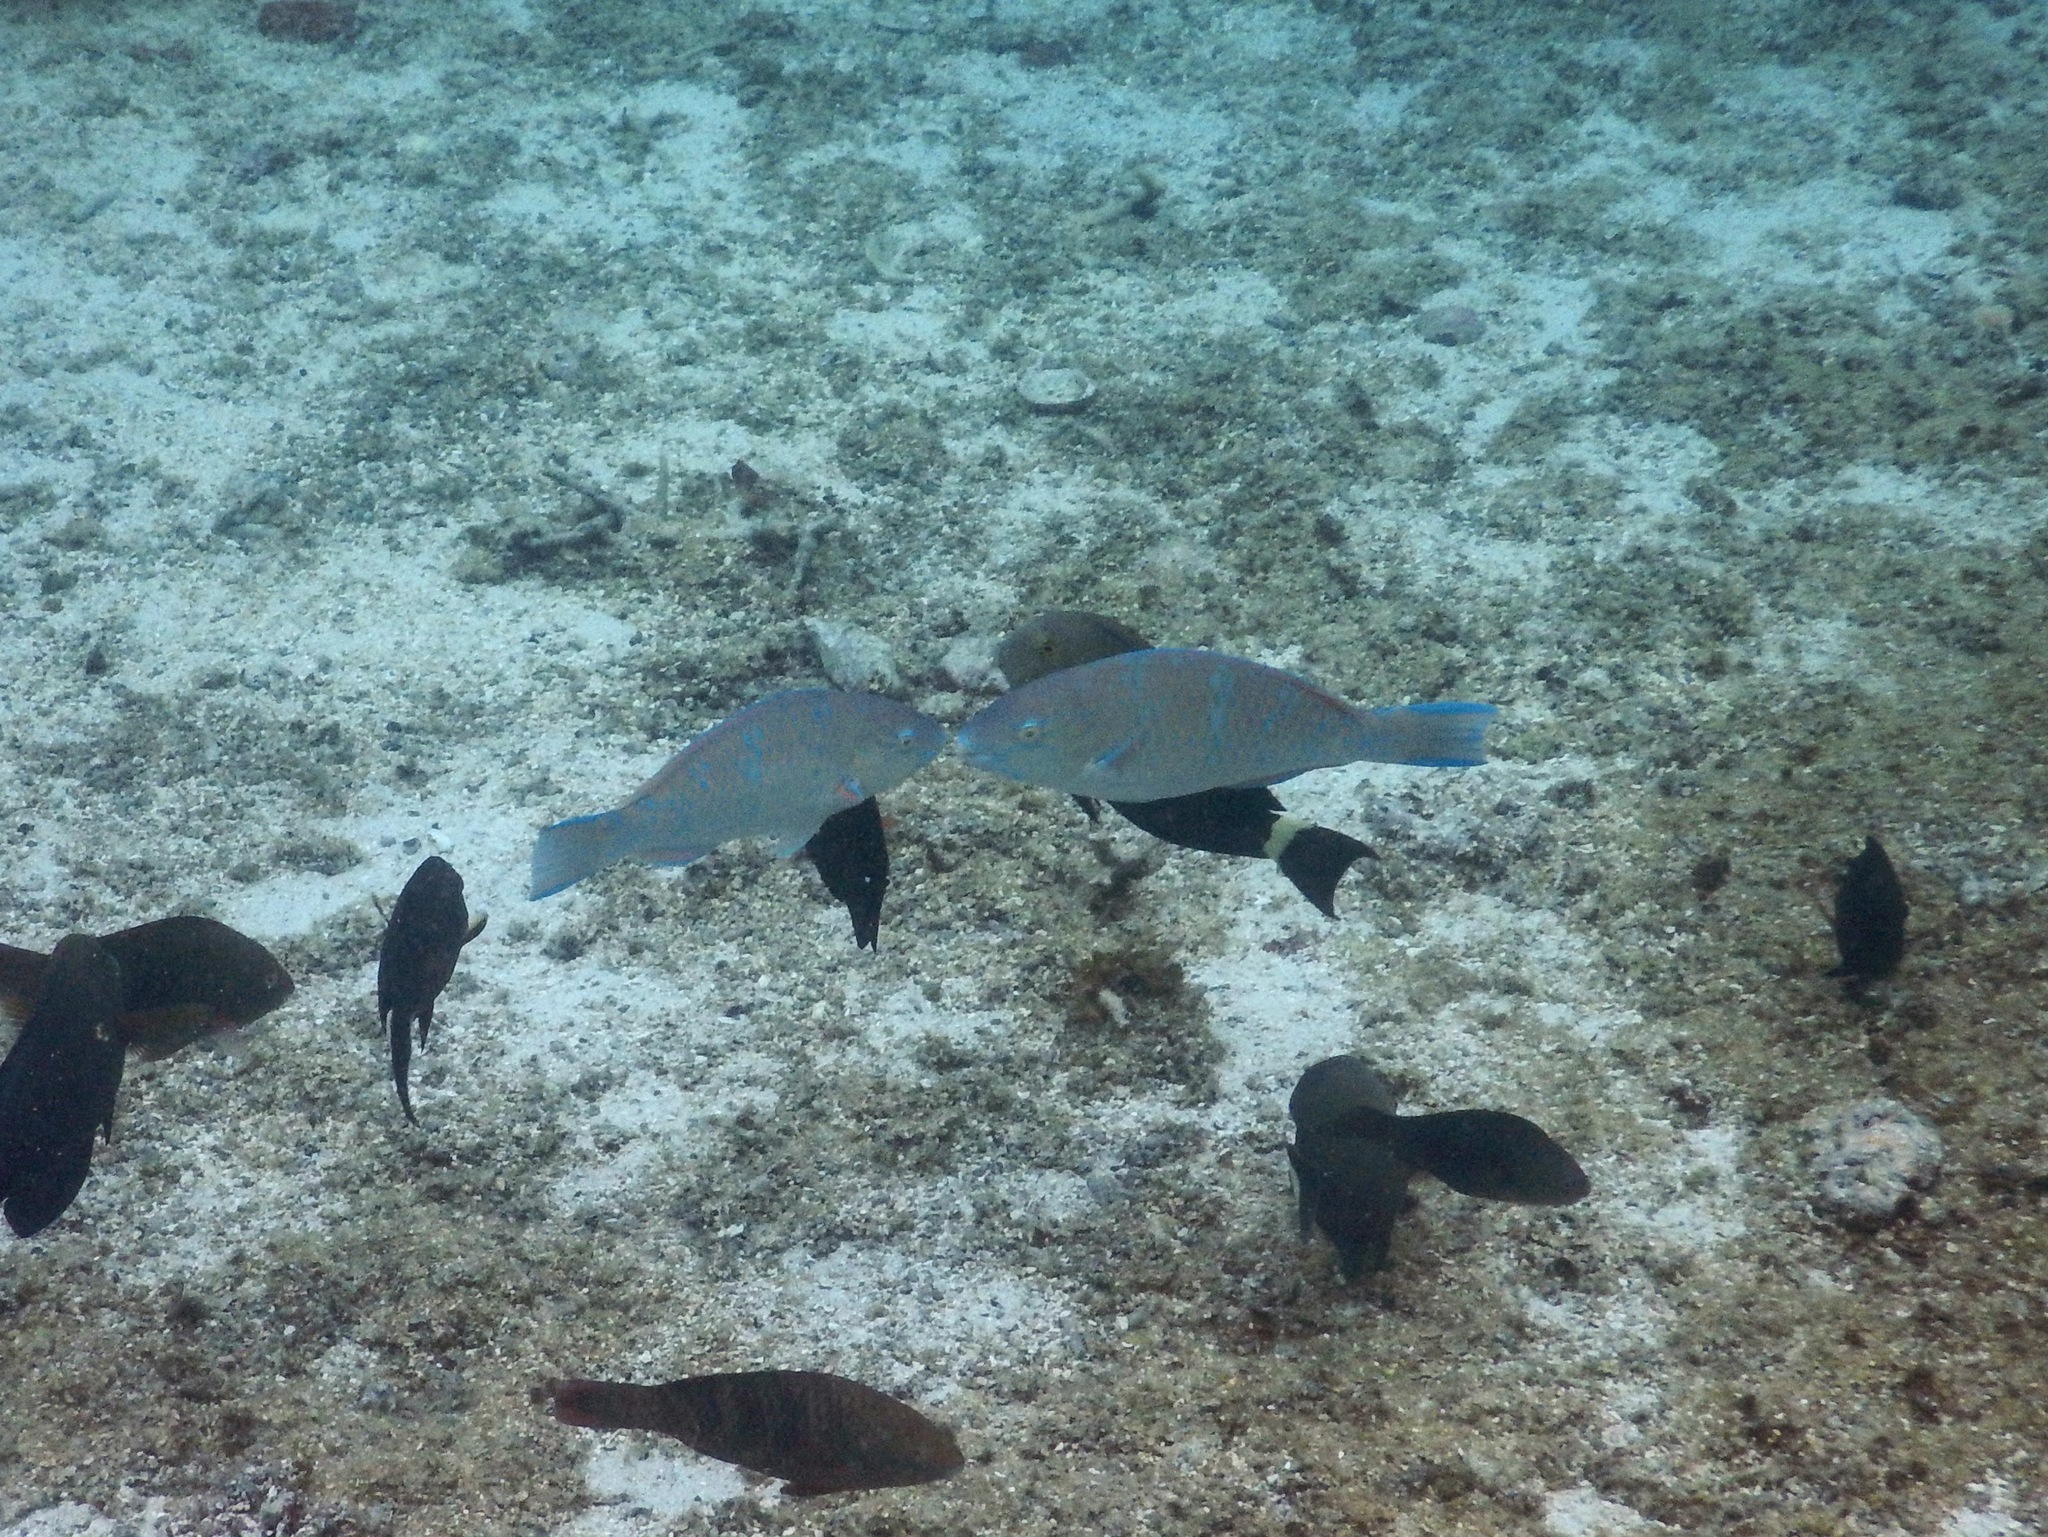
Scarus ghobban (Blue-barred Parrotfish)